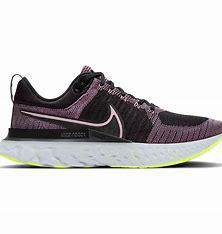
Brand: Nike
Model: React Infinity Run Flyknit